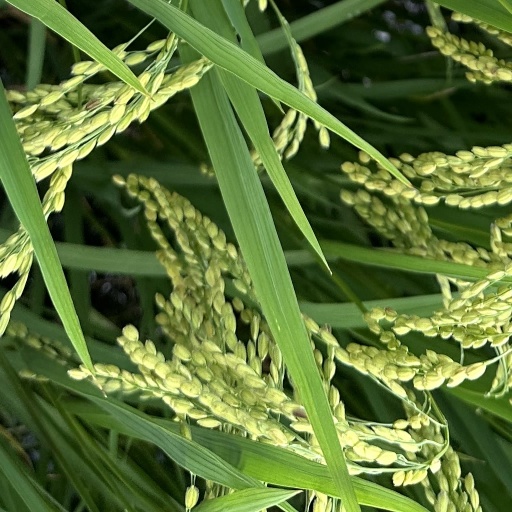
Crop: rice